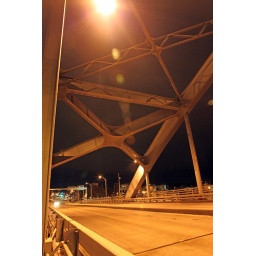
Centennial bridge crossing from Rock Island to Davenport over the Mississippi river